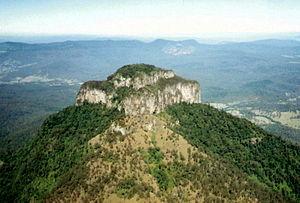
Le mont Lindesay se trouve à environ 200 km au sud de Brisbane, au Queensland, en Australie. Il fait partie de la chaîne McPherson.